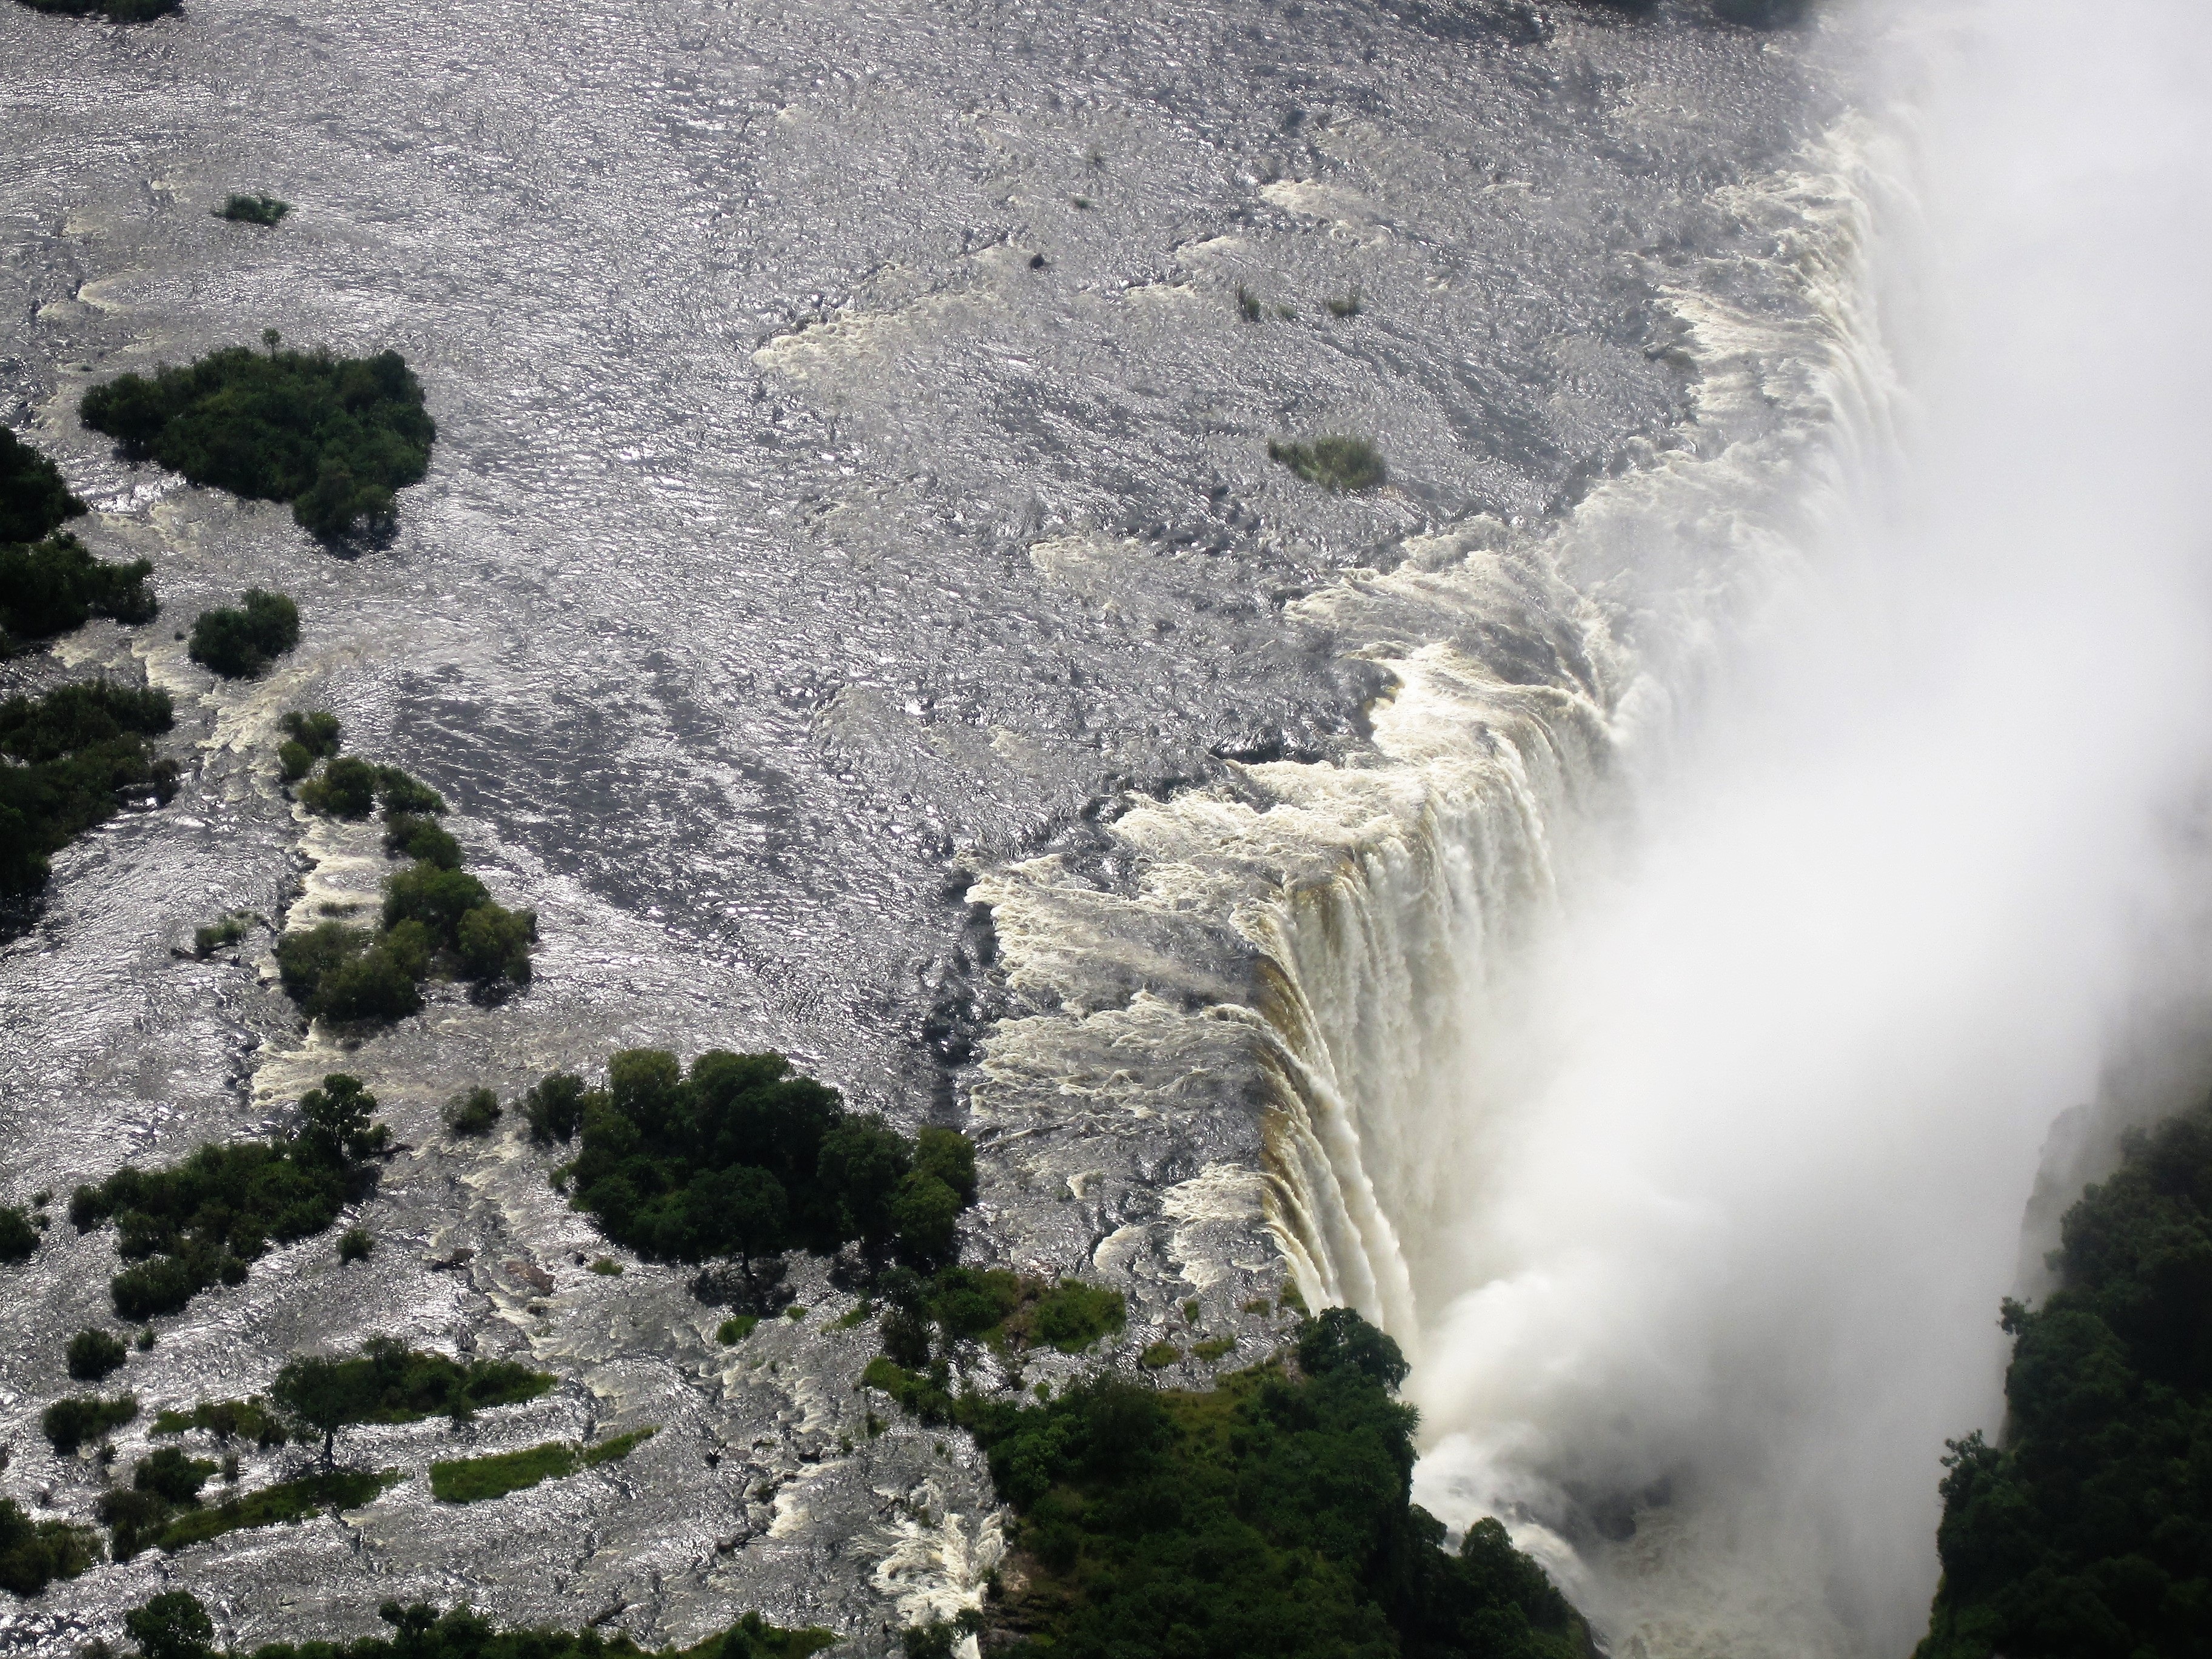
sea, coast, water, rock, waterfall, mountain, wave, river, africa, terrain, water feature, zambia, victoria falls, aerial photography, atmospheric phenomenon, atmosphere of earth, geological phenomenon